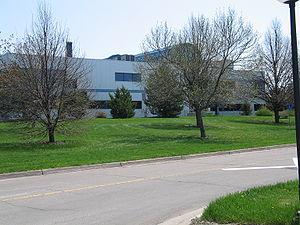
L'édifice de la faculté d'ingénierie de l'Université de Moncton, sur le campus de Moncton.
L'histoire de l'Acadie débute au XVIᵉ siècle. Ce territoire est toutefois déjà habité depuis au moins onze millénaires, d'abord par les Paléoaméricains. La période du grand hiatus, entre -8000 et -3000, correspond à un manque de preuves archéologiques. La culture archaïque maritime s'installe ensuite près de la mer et vit surtout des ressources halieutiques, côtoyant probablement d'autres peuples. La céramique est adoptée vers -500, à l'époque où se développent les peuples des Micmacs et des Etchemins. Ce qui est arrivé à ces derniers n'est pas connu, mais les Malécites, à qui leur sont probablement liés, occupent ensuite leur territoire.